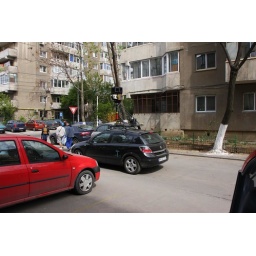
google street view car spotted in Bucharest, Romania